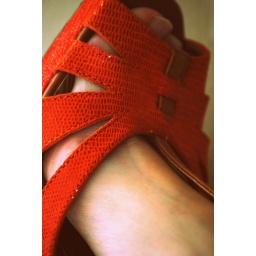
Another shoe shot - in my defense, there isn't a lot of orange in my life...